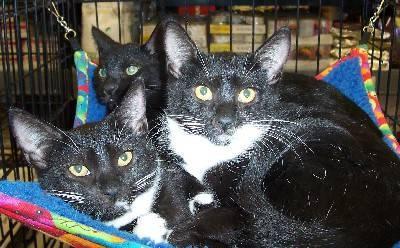
cat